Prince Paul (producer)

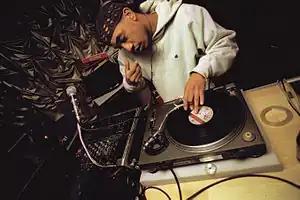
Prince Paul in 2000

Paul Edward Huston (born April 2, 1967), better known by his stage name Prince Paul, is an American record producer, disc jockey and recording artist from Amityville, New York. Paul began his career as a DJ for Stetsasonic. He has worked on albums by Boogie Down Productions, Gravediggaz, MC Lyte, Big Daddy Kane and 3rd Bass, among others. Major recognition for Prince Paul came when he produced De La Soul's debut album "3 Feet High and Rising" (1989), in which he pioneered new approaches to hip hop production, mixing and sampling, notably by including comedy sketches.